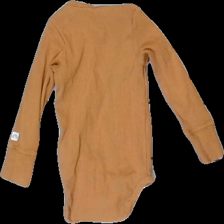
View: back
Type: Top
Category: Children
Brand: Lindex
Colors: Brown
Material: 100% Cotton
Cut: Regular
Size: 56
Price range: 50-100
Recommended usage: Reuse
Description: Brown long sleeve body